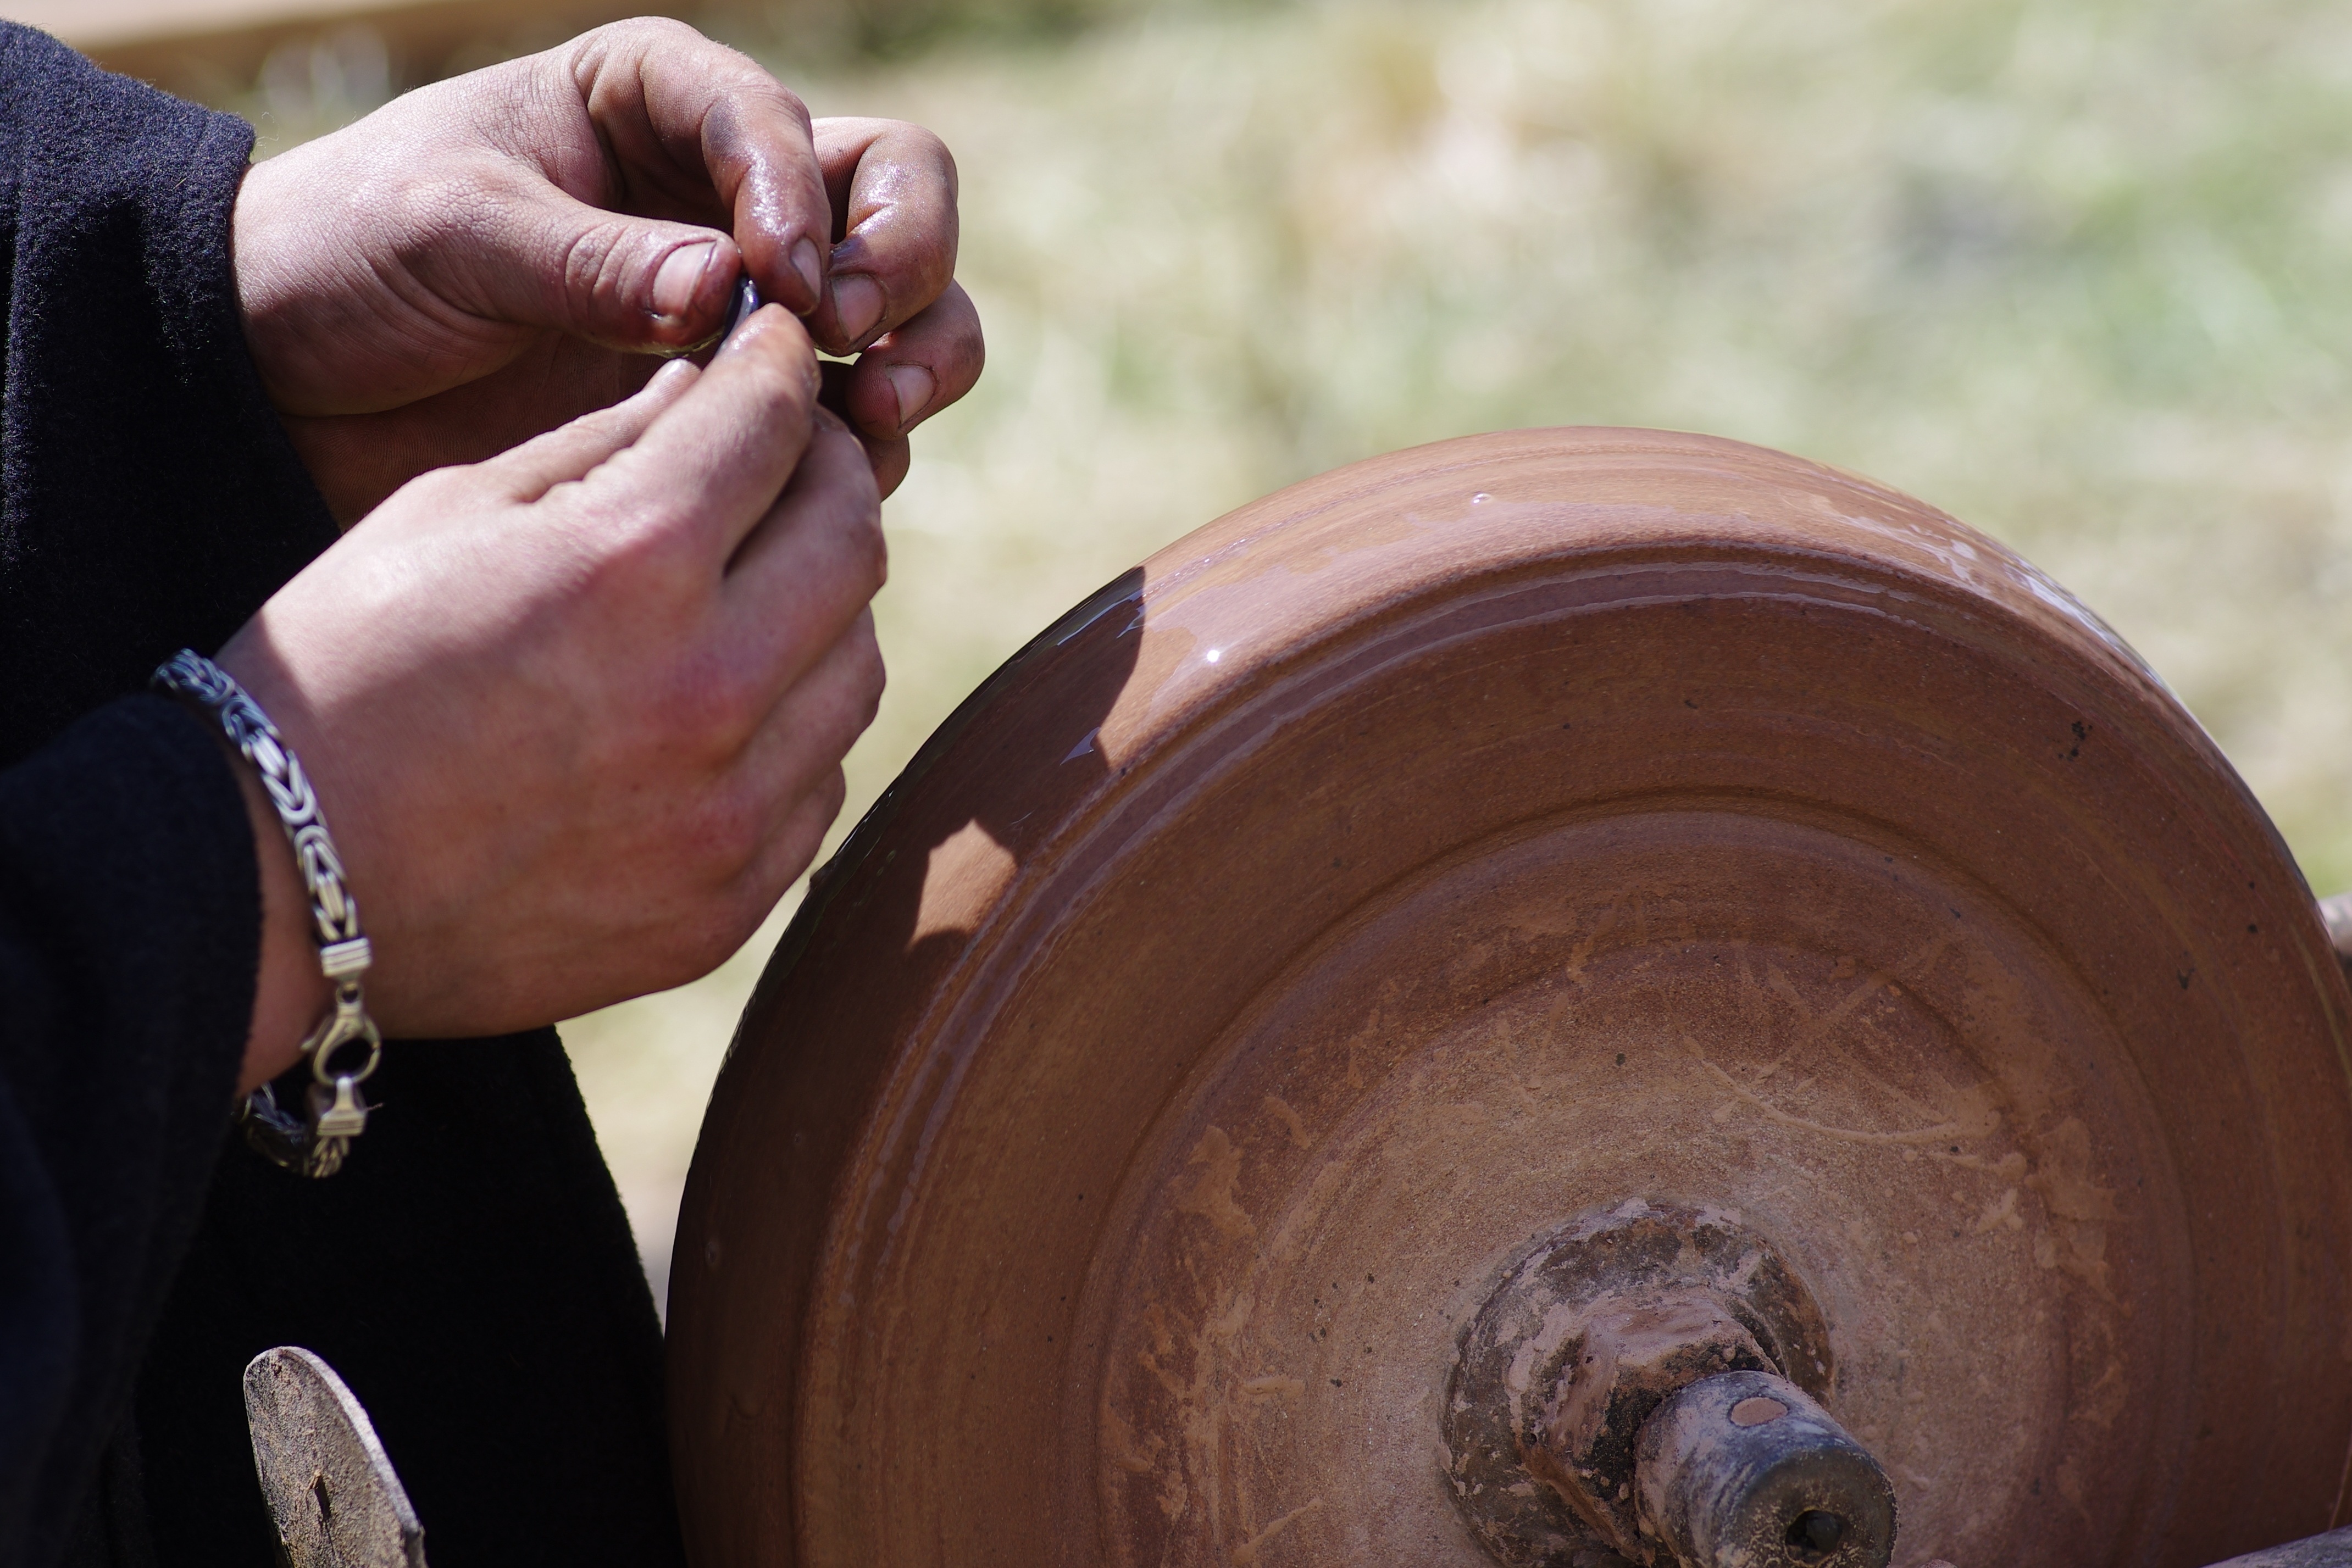
hand, man, wood, metal, craft, art, hands, carving, middle ages, craftsmen, grinding, grinding stone, man made object